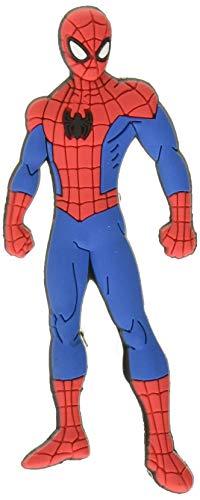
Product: Spider-Man Standing Soft Touch PVC Magnet
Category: Home & Kitchen | Kitchen & Dining | Kitchen Utensils & Gadgets | Kitchen Accessories | Refrigerator Magnets
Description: Decorate your fridge with this Spider-Man Standing Soft Touch PVC Magnet.
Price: $2.53
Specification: ProductDimensions:2x0.2x3.5inches|ItemWeight:0.16ounces|ShippingWeight:1.6ounces(Viewshippingratesandpolicies)|ASIN:B07D6WMWXZ|Itemmodelnumber:68557|Manufacturerrecommendedage:4yearsandup